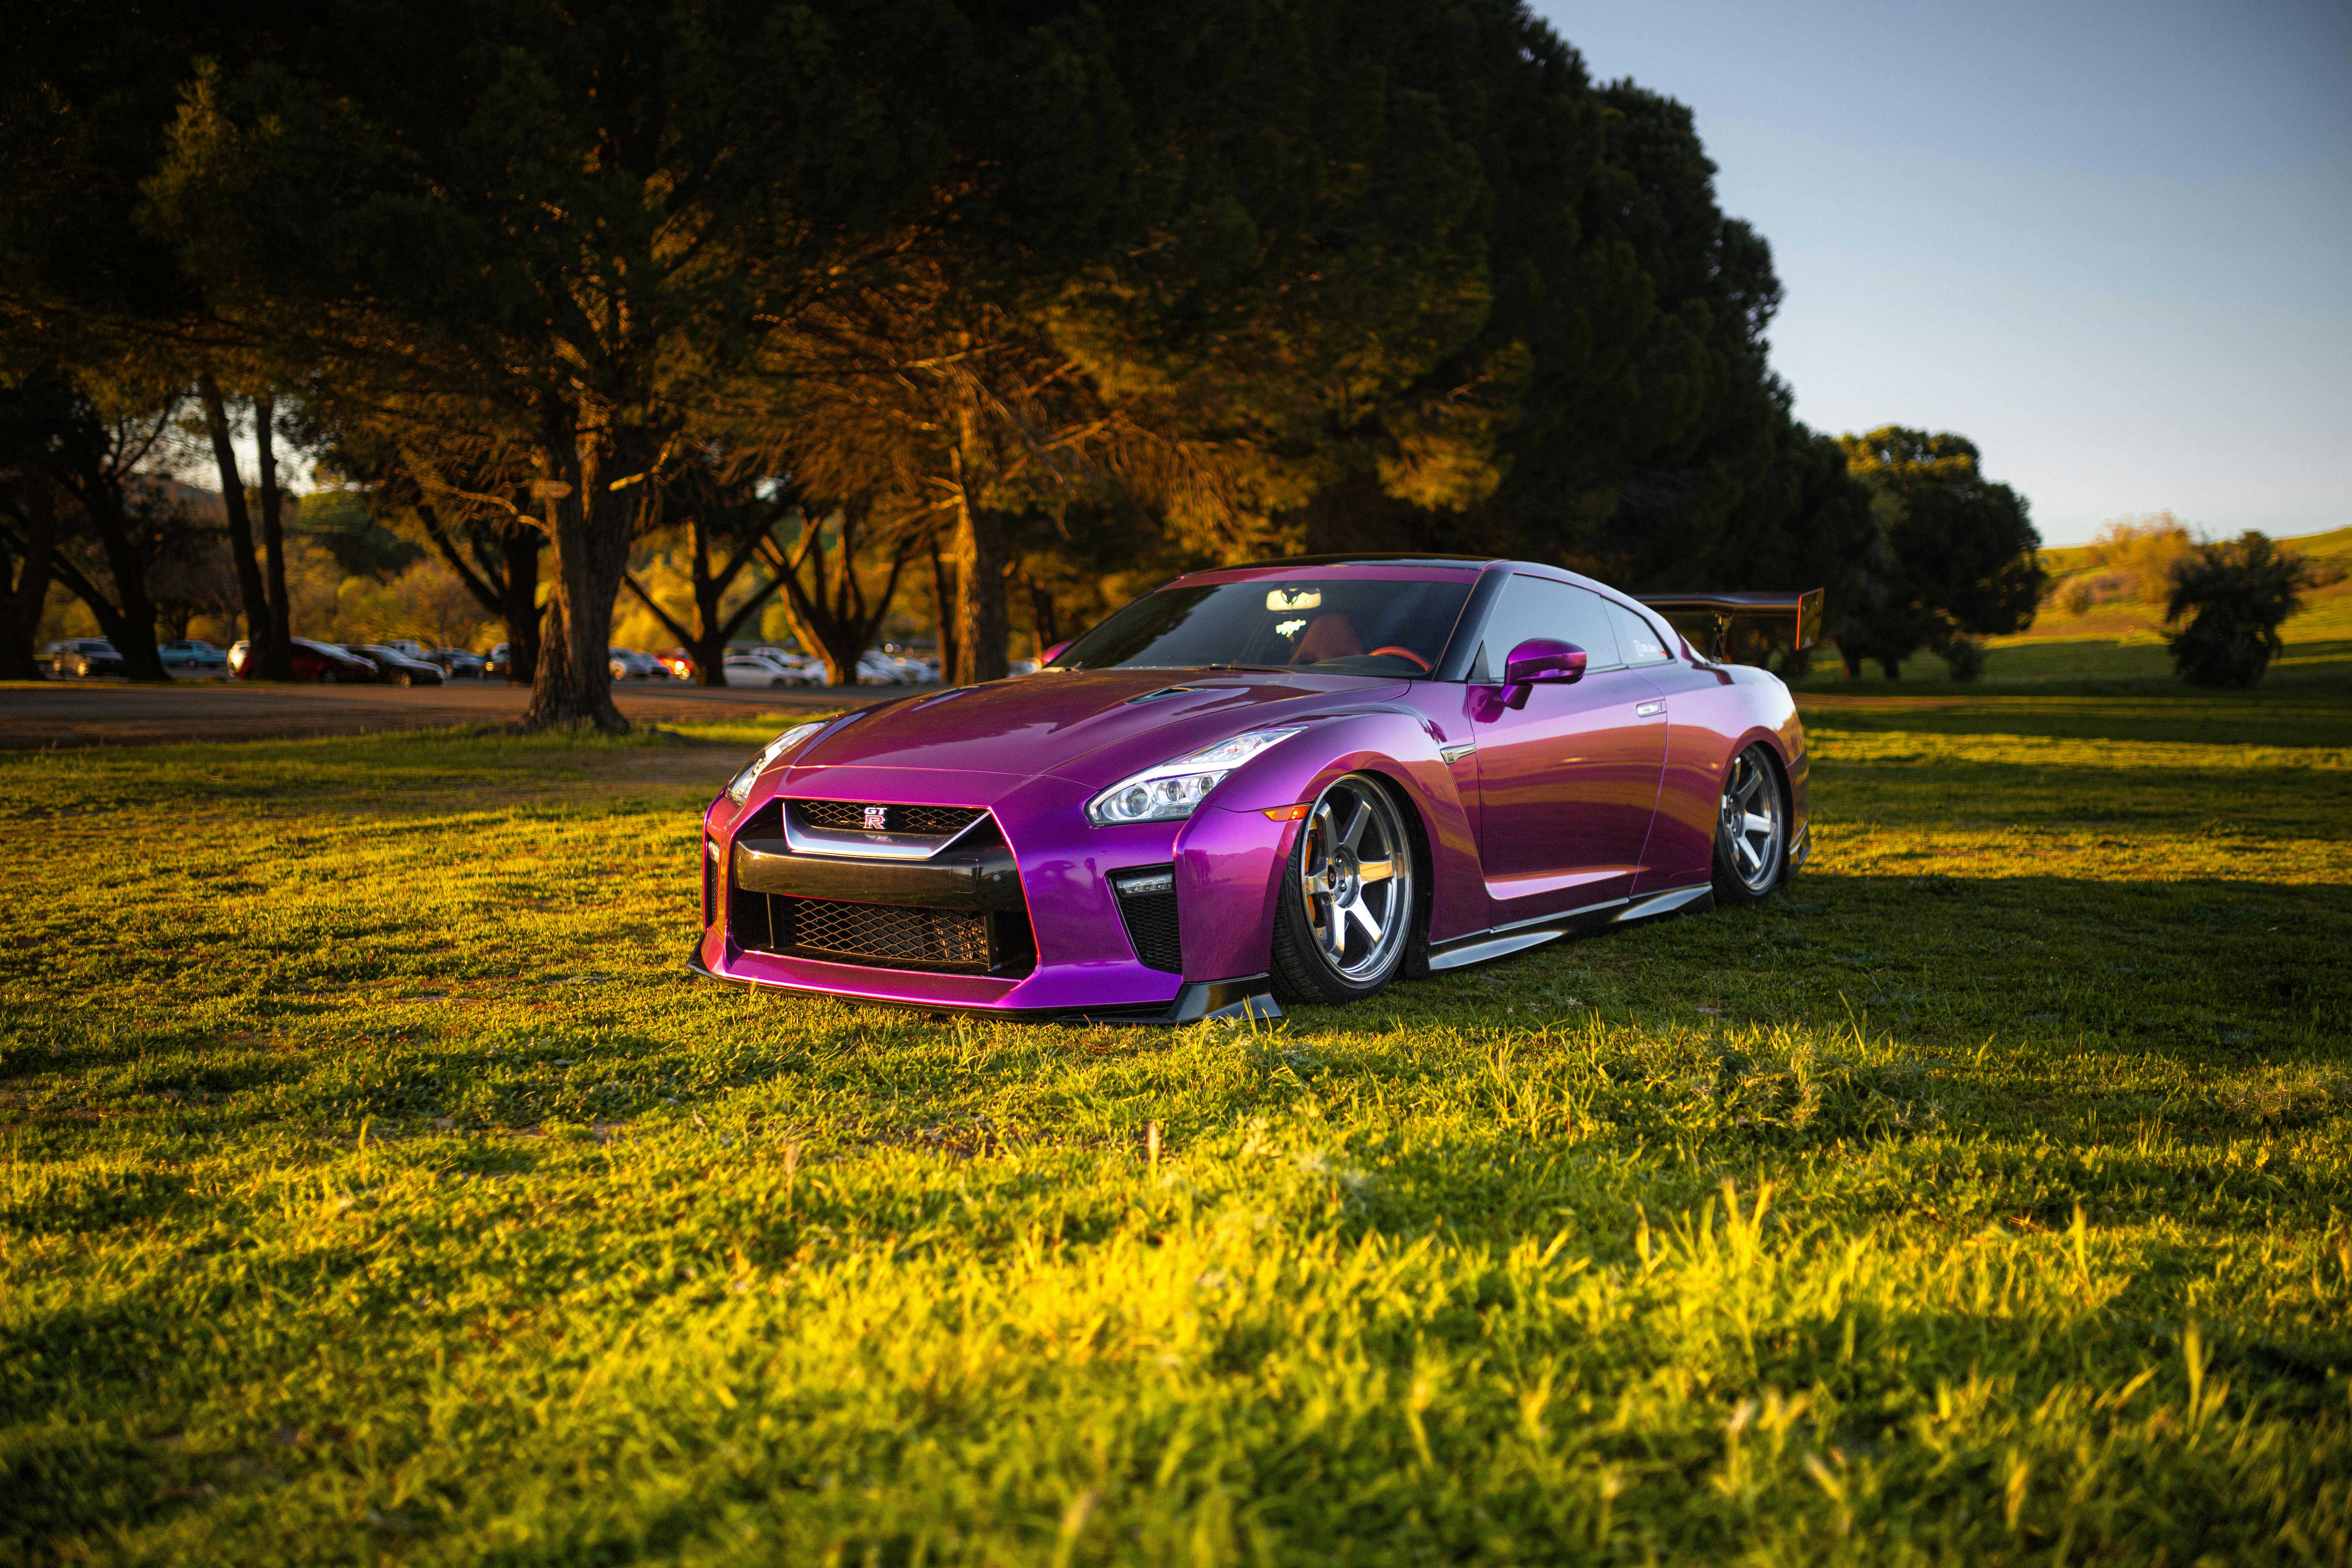
car, tire, land vehicle, wheel, vehicle, sky, automotive lighting, hood, automotive design, plant, motor vehicle, automotive tire, tree, alloy wheel, rolling, personal luxury car, headlamp, rim, bumper, natural landscape, fender, automotive exterior, kit car, window, Automotive fog light, grassland, grass, Tints and shades, landscape, road, performance car, automotive wheel system, vehicle door, electric blue, sports car, magenta, luxury vehicle, mid size car, full size car, family car, auto part, Grand tourer, prairie, sports sedan, evening, sedan, hardtop, compact car, city car, field, coupe, spoke, custom car, night, supercar, pasture